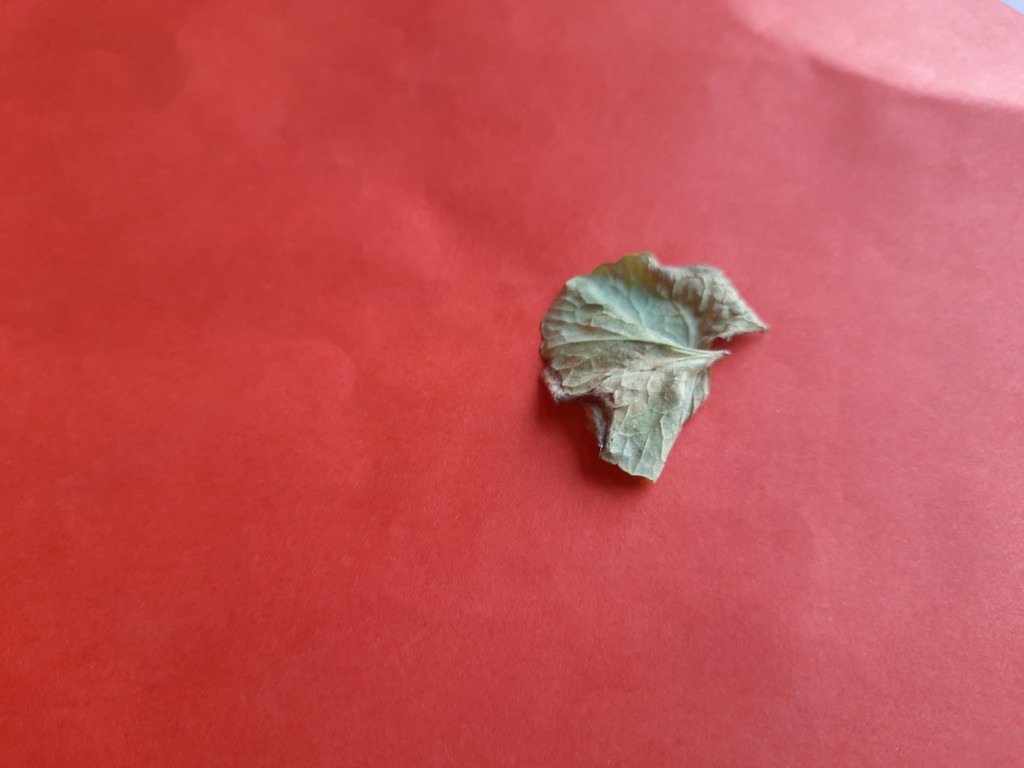
Label: Dried